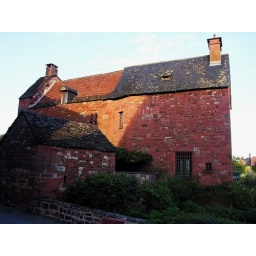
Another delightful village - completely built in an unusual local stone - red sandstone.